George Ciamba

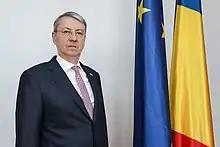
Minister Delegate for European Affairs

George Ciamba (February 20, 1966 – July 11, 2021) was a Romanian diplomat who served, from November 2018 to November 2019, as the Romanian Minister for European Affairs, including during Romania's 2019 first presidency of the Council of the European Union.